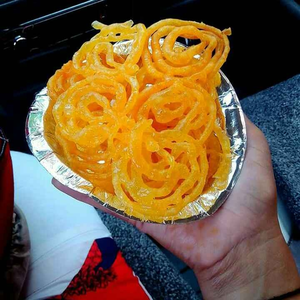
Dish: jalebi